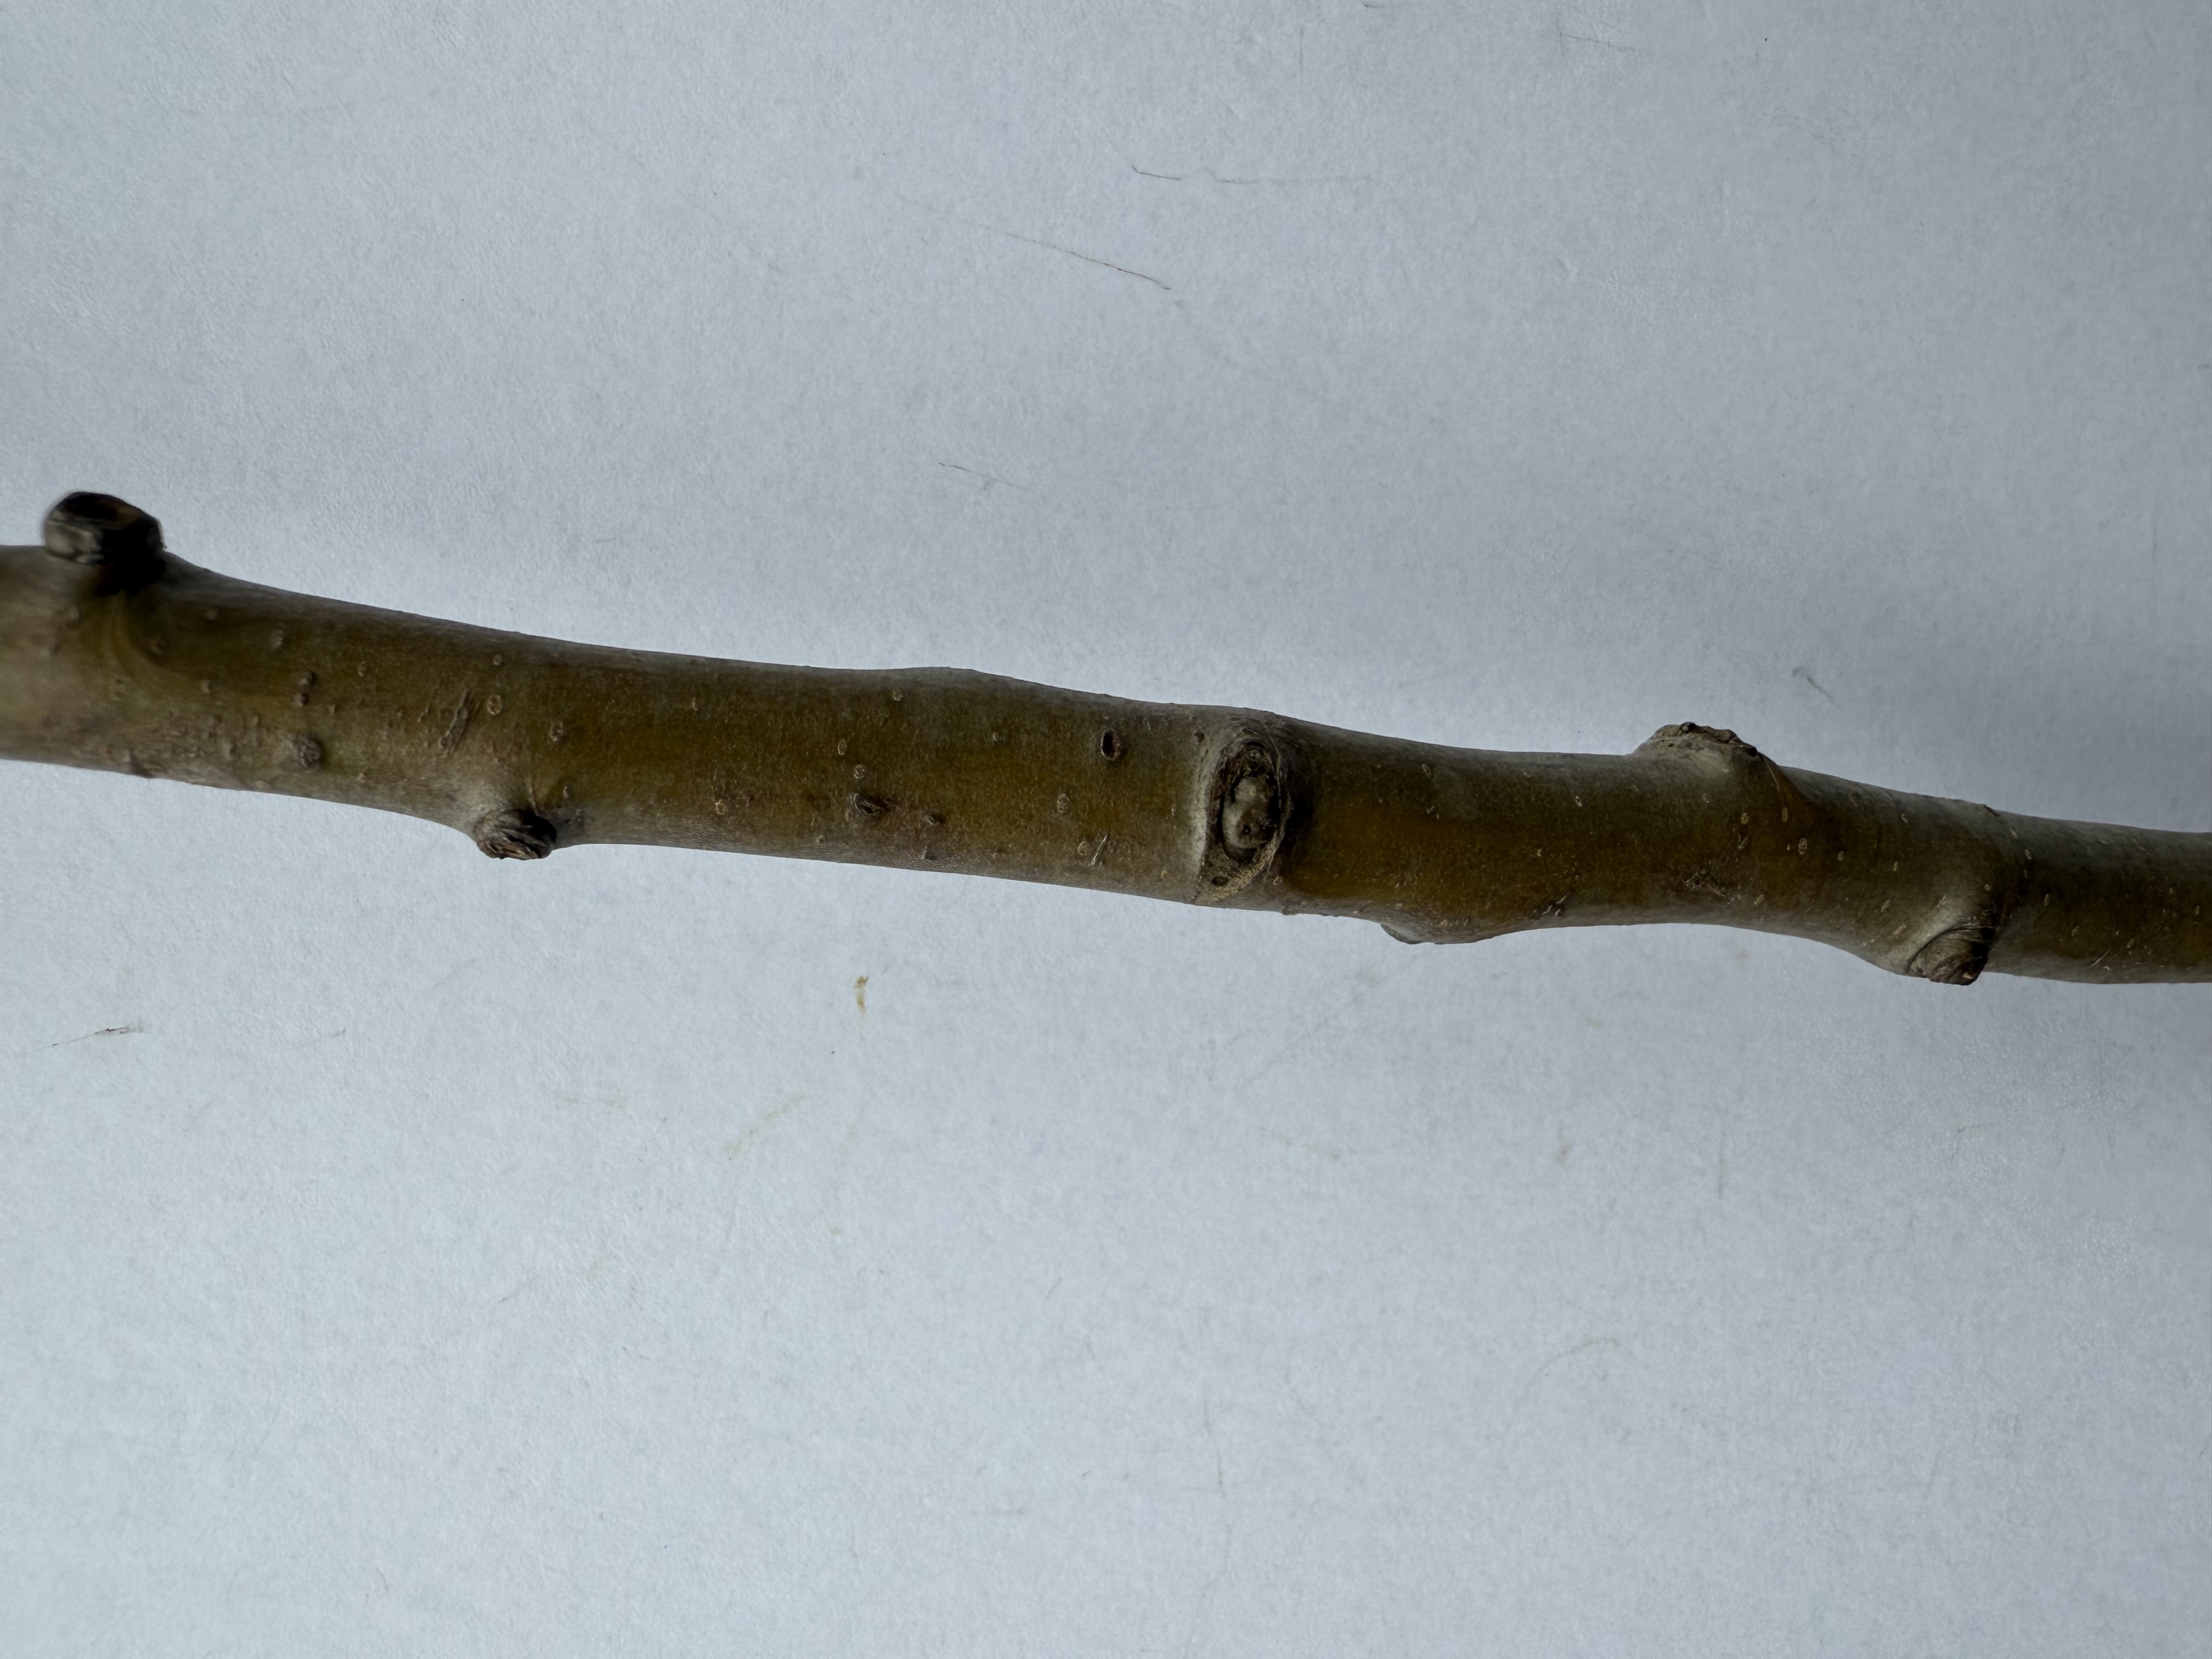
Variety: Akca Pear